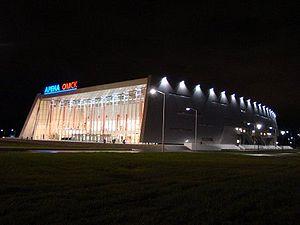
Omsk Arena est une salle omnisports situé à Omsk en Russie. Il s'agit de la nouvelle patinoire de l'Avangard Omsk. Sa capacité est de 10 000 places.